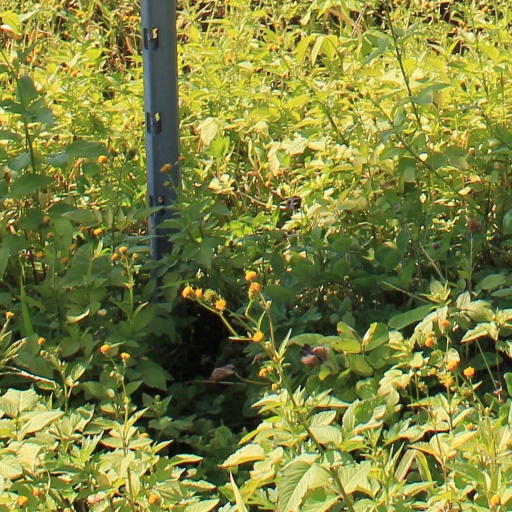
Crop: grape